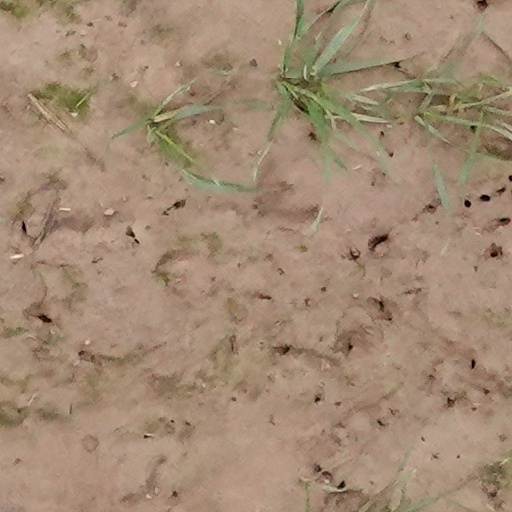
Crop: wheat